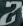
Number: 2